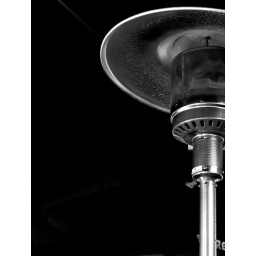
These things are used by cafes in the winter to keep people sitting at the outside tables warm